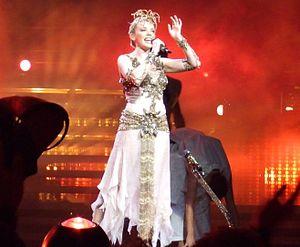
Confide in Me est une chanson enregistrée par la chanteuse australienne Kylie Minogue, tirée de son cinquième album studio éponyme Kylie Minogue. Il est sorti en tant que premier single de l'album le 29 août 1994, par Deconstruction, Imago et Mushroom Records. Le morceau a été écrit par le trio britannique Brothers in Rhythm. Musicalement, c'est une chanson pop qui incorpore des éléments de Musique indépendante, Trip hop et d'instrumentation du Moyen-Orient tels que les cordes et les percussions.